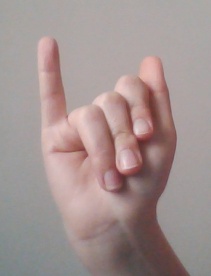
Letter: meem